The Third Half (2013 film)

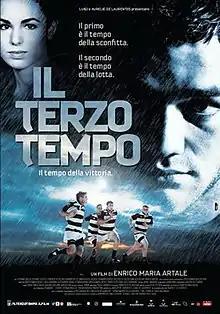
Film poster

The Third Half is a 2013 Italian sport drama film co-written and directed by Enrico Maria Artale, at his feature film debut.